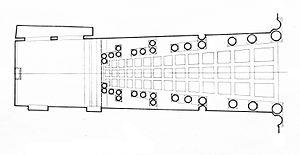
La perspective forcée est, en architecture, un procédé visuel fondé sur la perspective linéaire qui vise à donner artificiellement une impression de profondeur. Ce principe s'apparente au trompe-l'œil pictural. Au théâtre et au cinéma, la perspective forcée est l'un des effets spéciaux destinés à simuler des différences de taille entre des objets ou des personnages intervenant dans une même scène.
Le trompe-l'œil est un genre pictural destiné à jouer sur la confusion de la perception du spectateur qui, sachant qu'il est devant un tableau, une surface plane peinte, est malgré tout, trompé sur les moyens d'obtenir cette illusion.